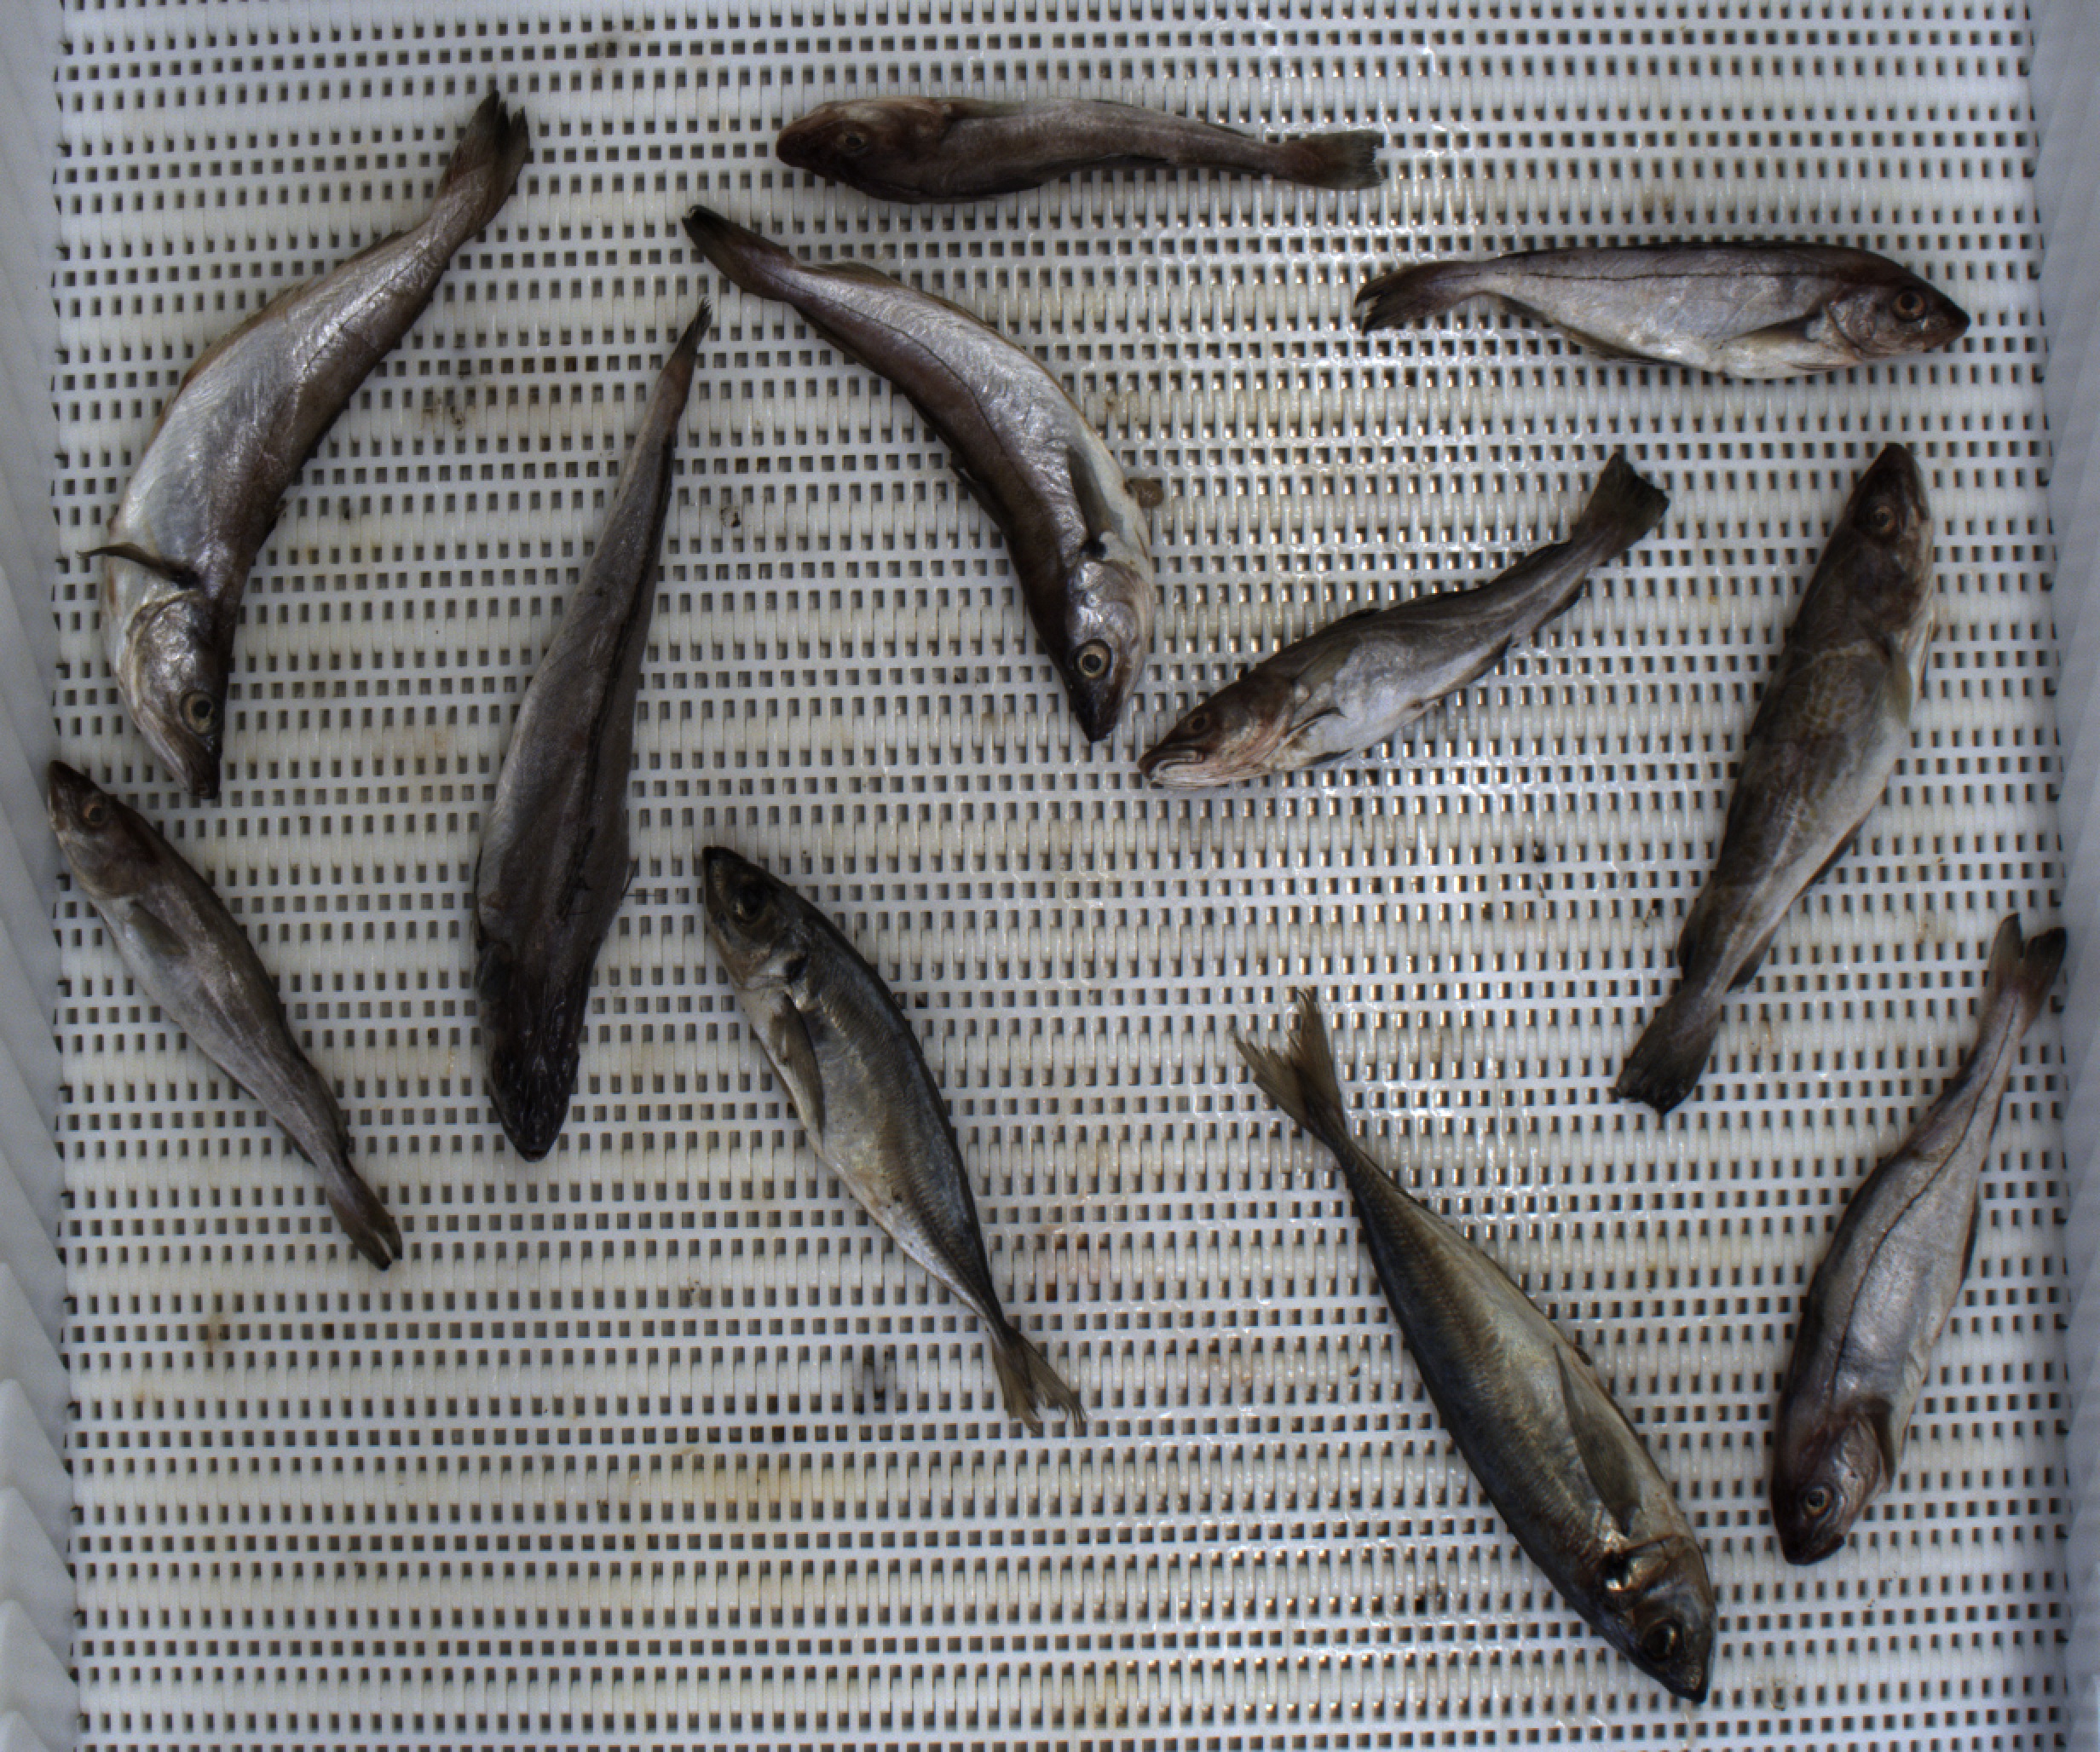
Total fish: 11
Cod: 4
Haddock: 2
Whiting: 2
Hake: 1
Horse mackerel: 2
Saithe: 0
Other: 0